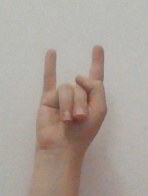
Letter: la